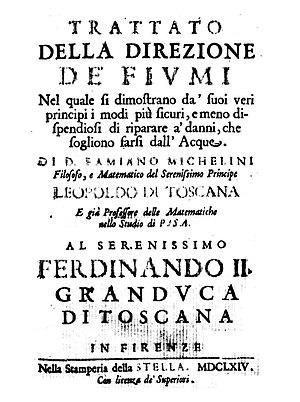
Famiano Michelini, est un mathématicien italien du XVIIᵉ siècle.